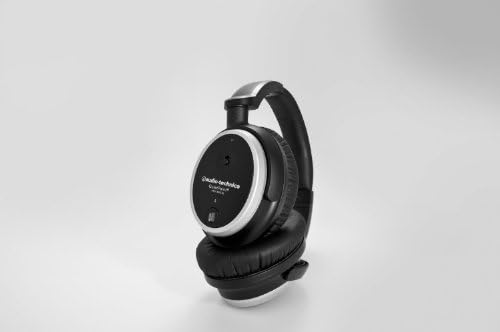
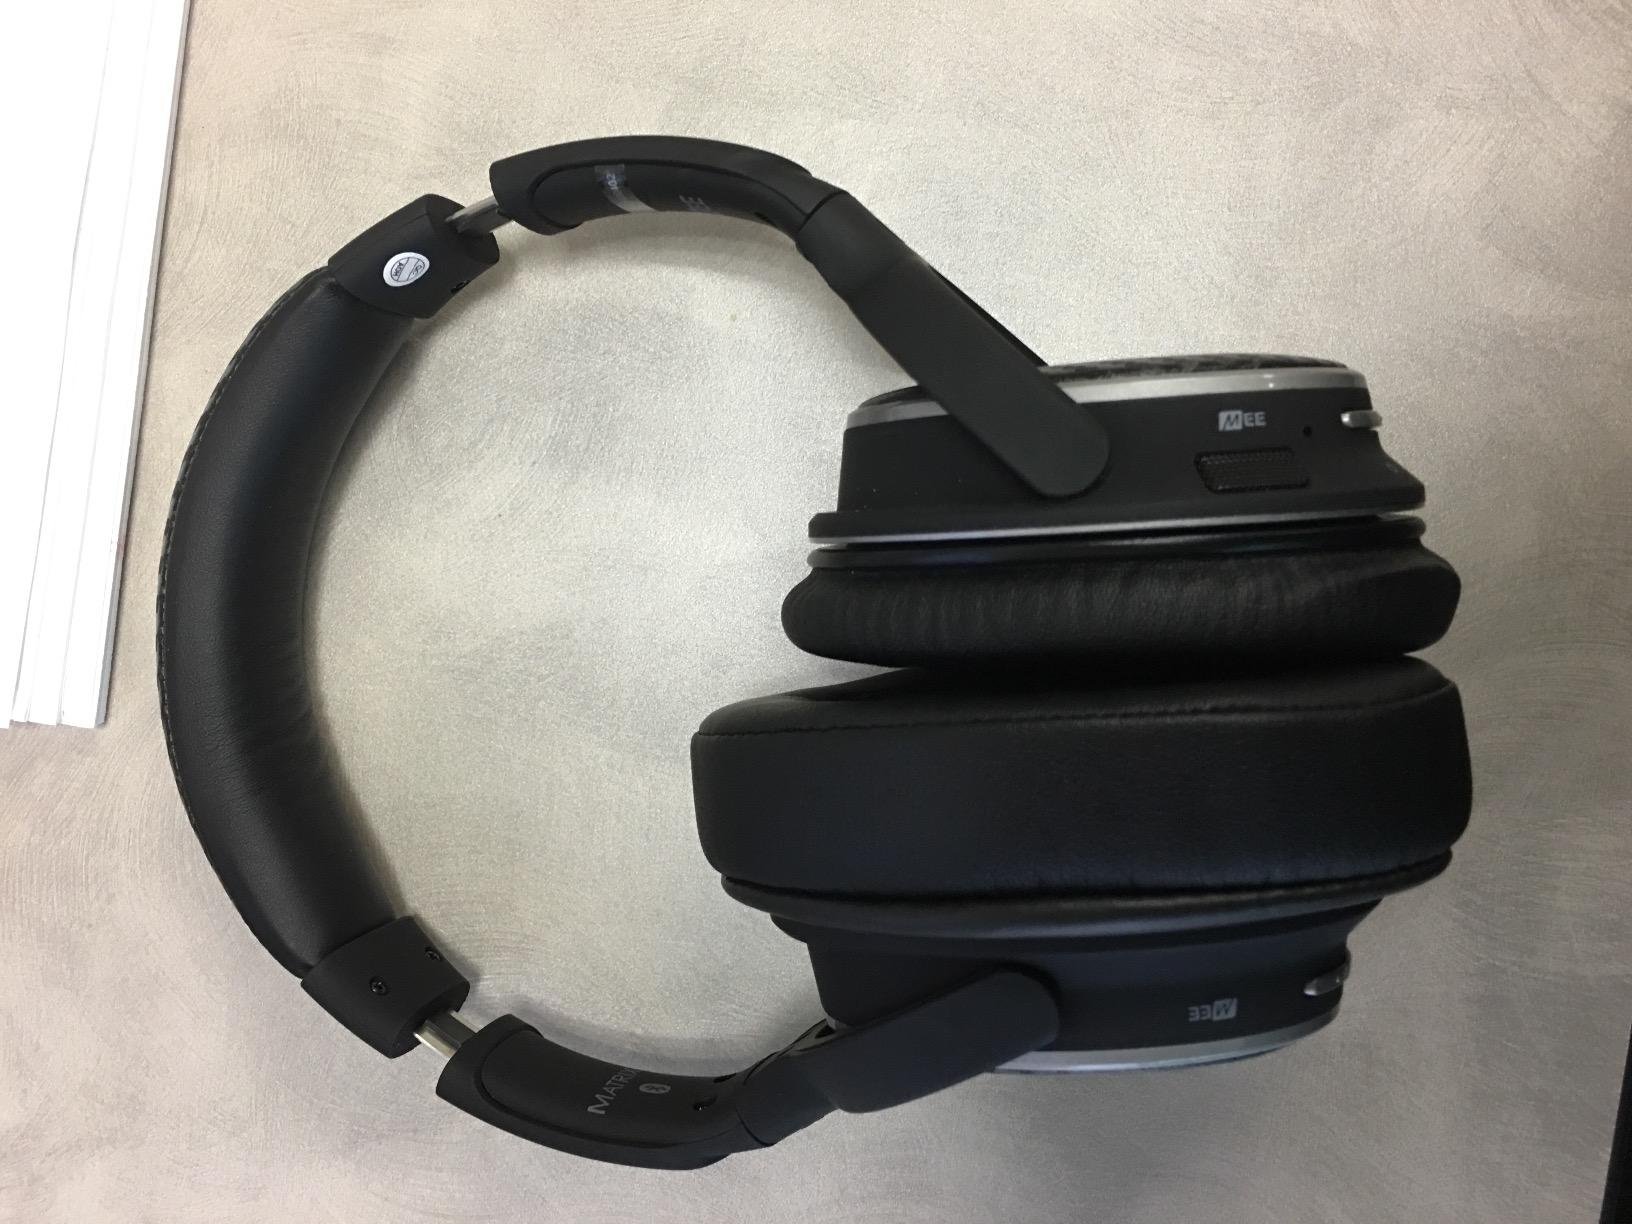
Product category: headphones
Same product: no